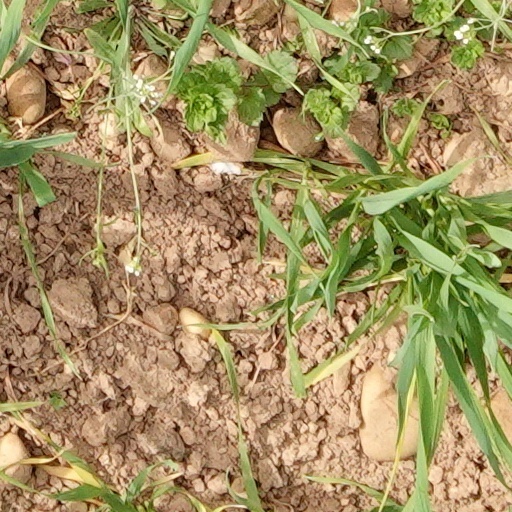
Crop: wheat